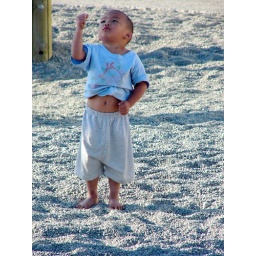
Kid in sand box